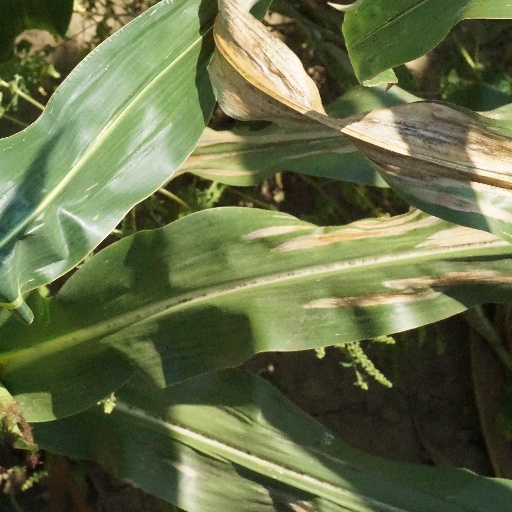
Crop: maize; corn